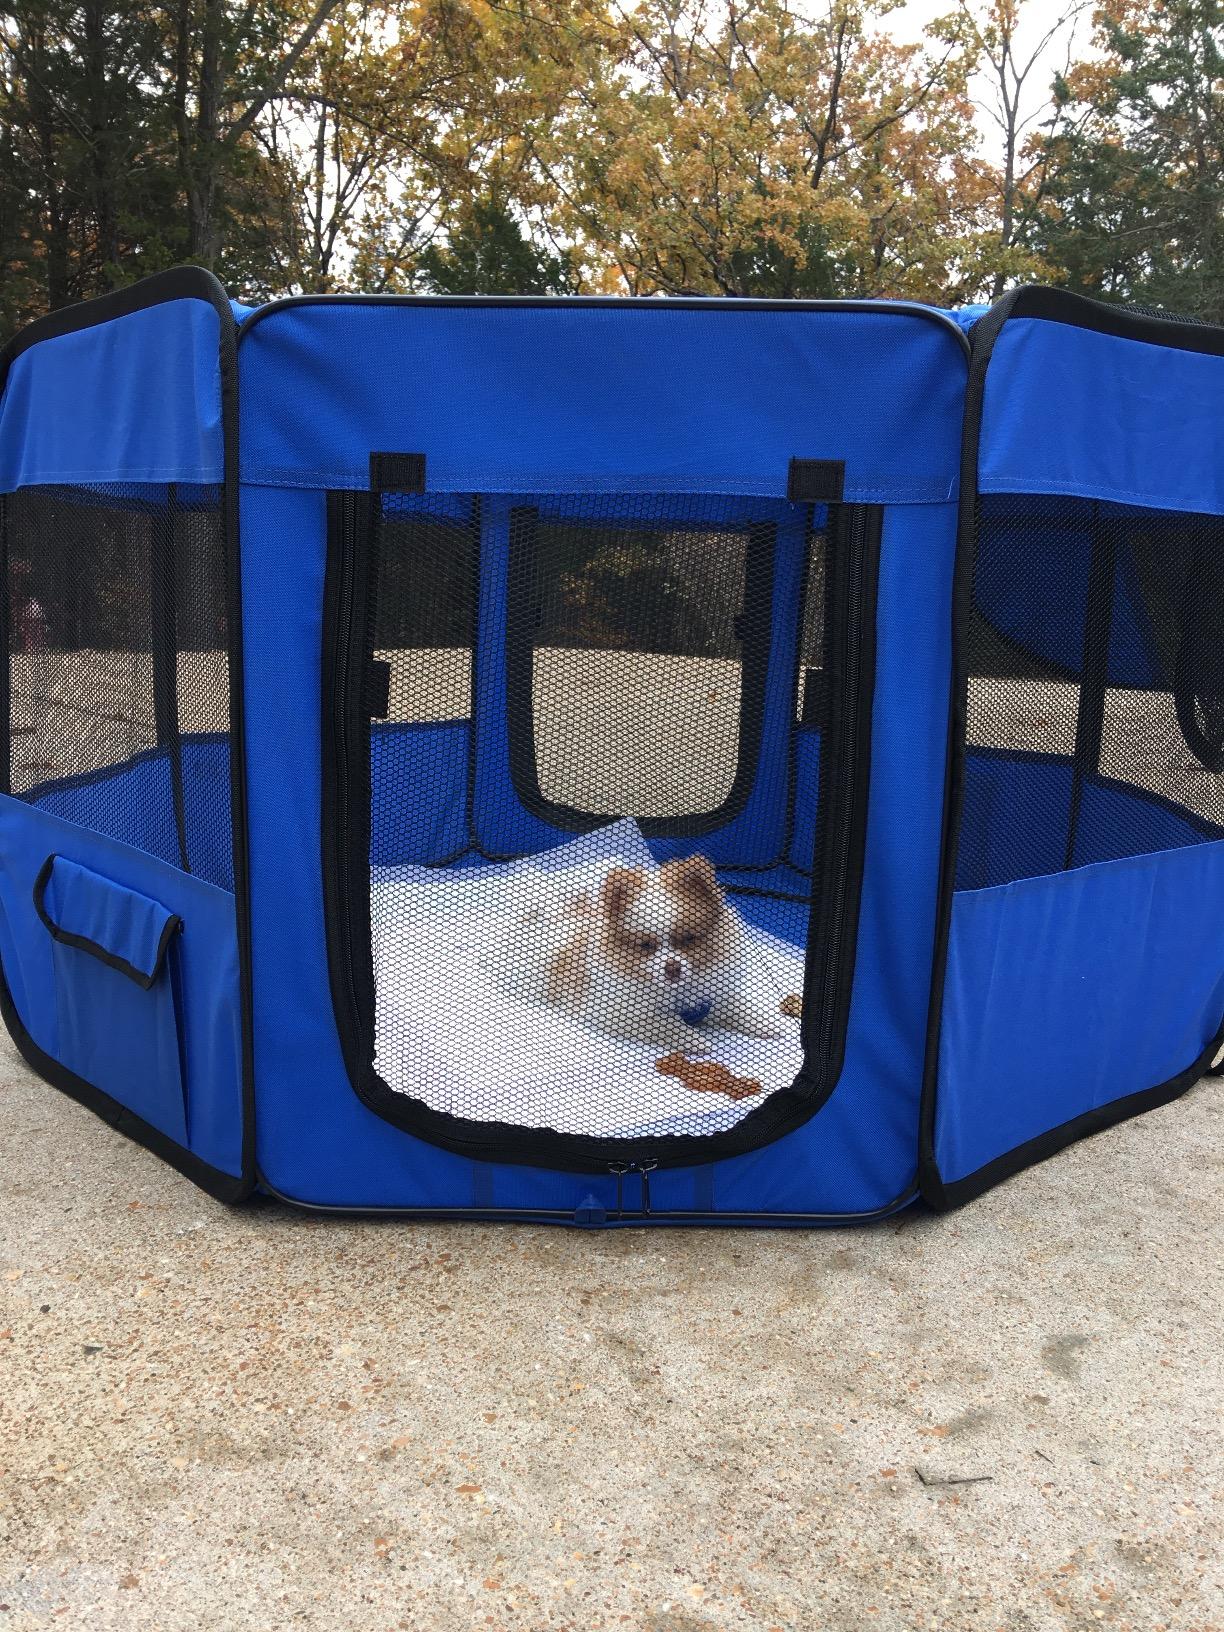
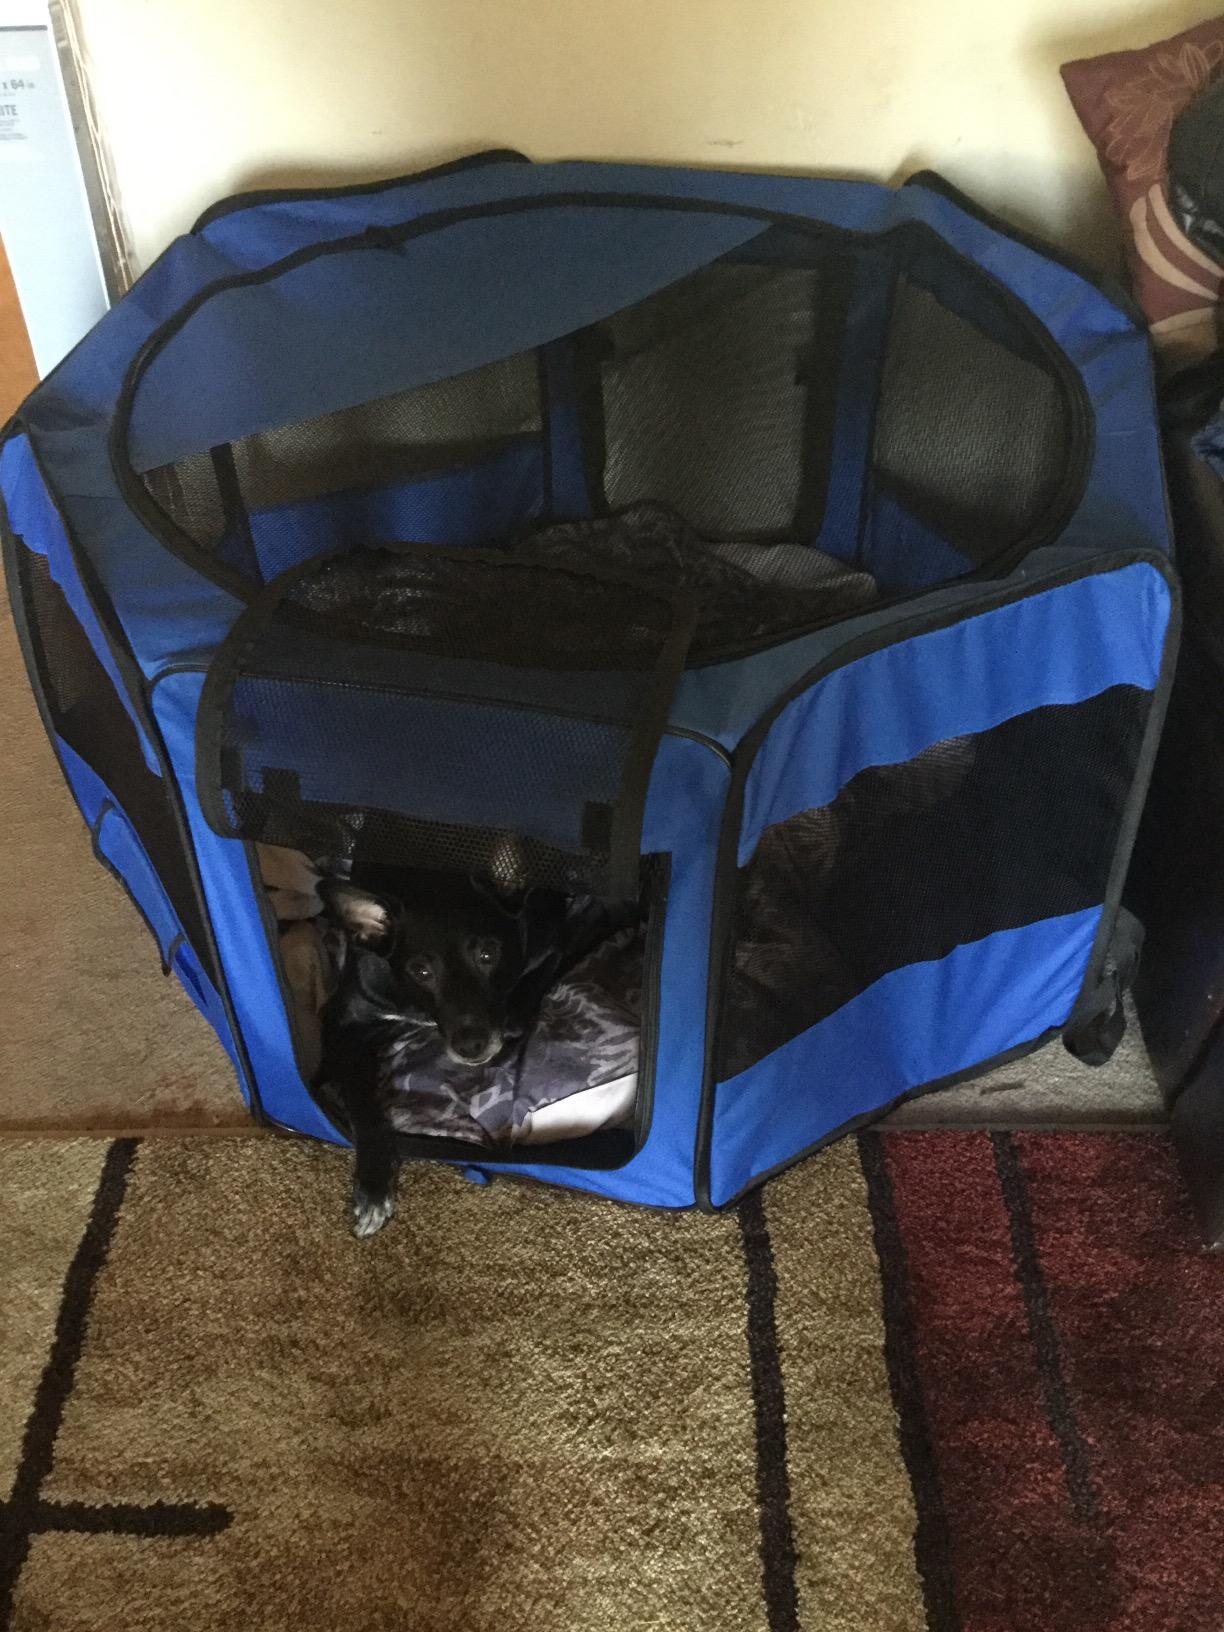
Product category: items_kennel
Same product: yes